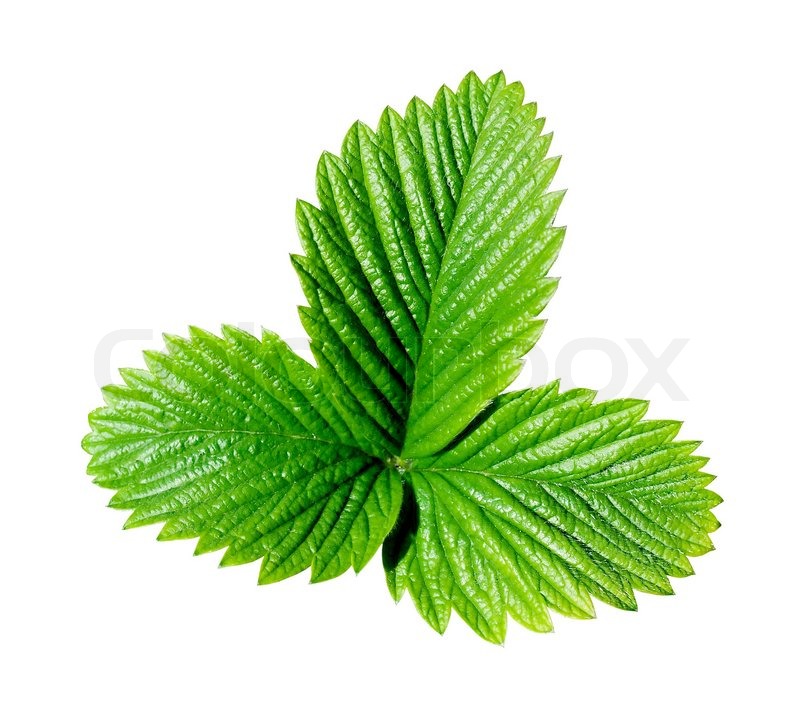
Labels: Strawberry leaf, Strawberry leaf, Strawberry leaf